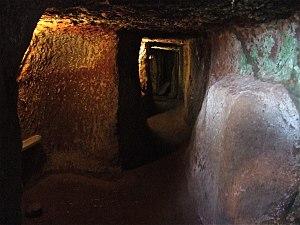
Couloir de la Grotta della Regina à Tuscania
La Nécropole de la Madonna dell’Olivo est un site comportant des tombes étrusques remontant à différentes périodes de la civilisation étrusque. Elle est située près de Tuscania, commune située dans l'actuelle province de Viterbe dans le Latium, en Italie centrale.